Haranomachi Station

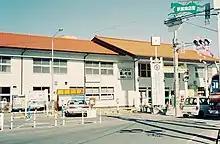
The station building in April 1990

Haranomachi Station opened on 3 April 1898. With the privatization of Japanese National Railways (JNR) on 1 April 1987, the station came under the control of JR East.